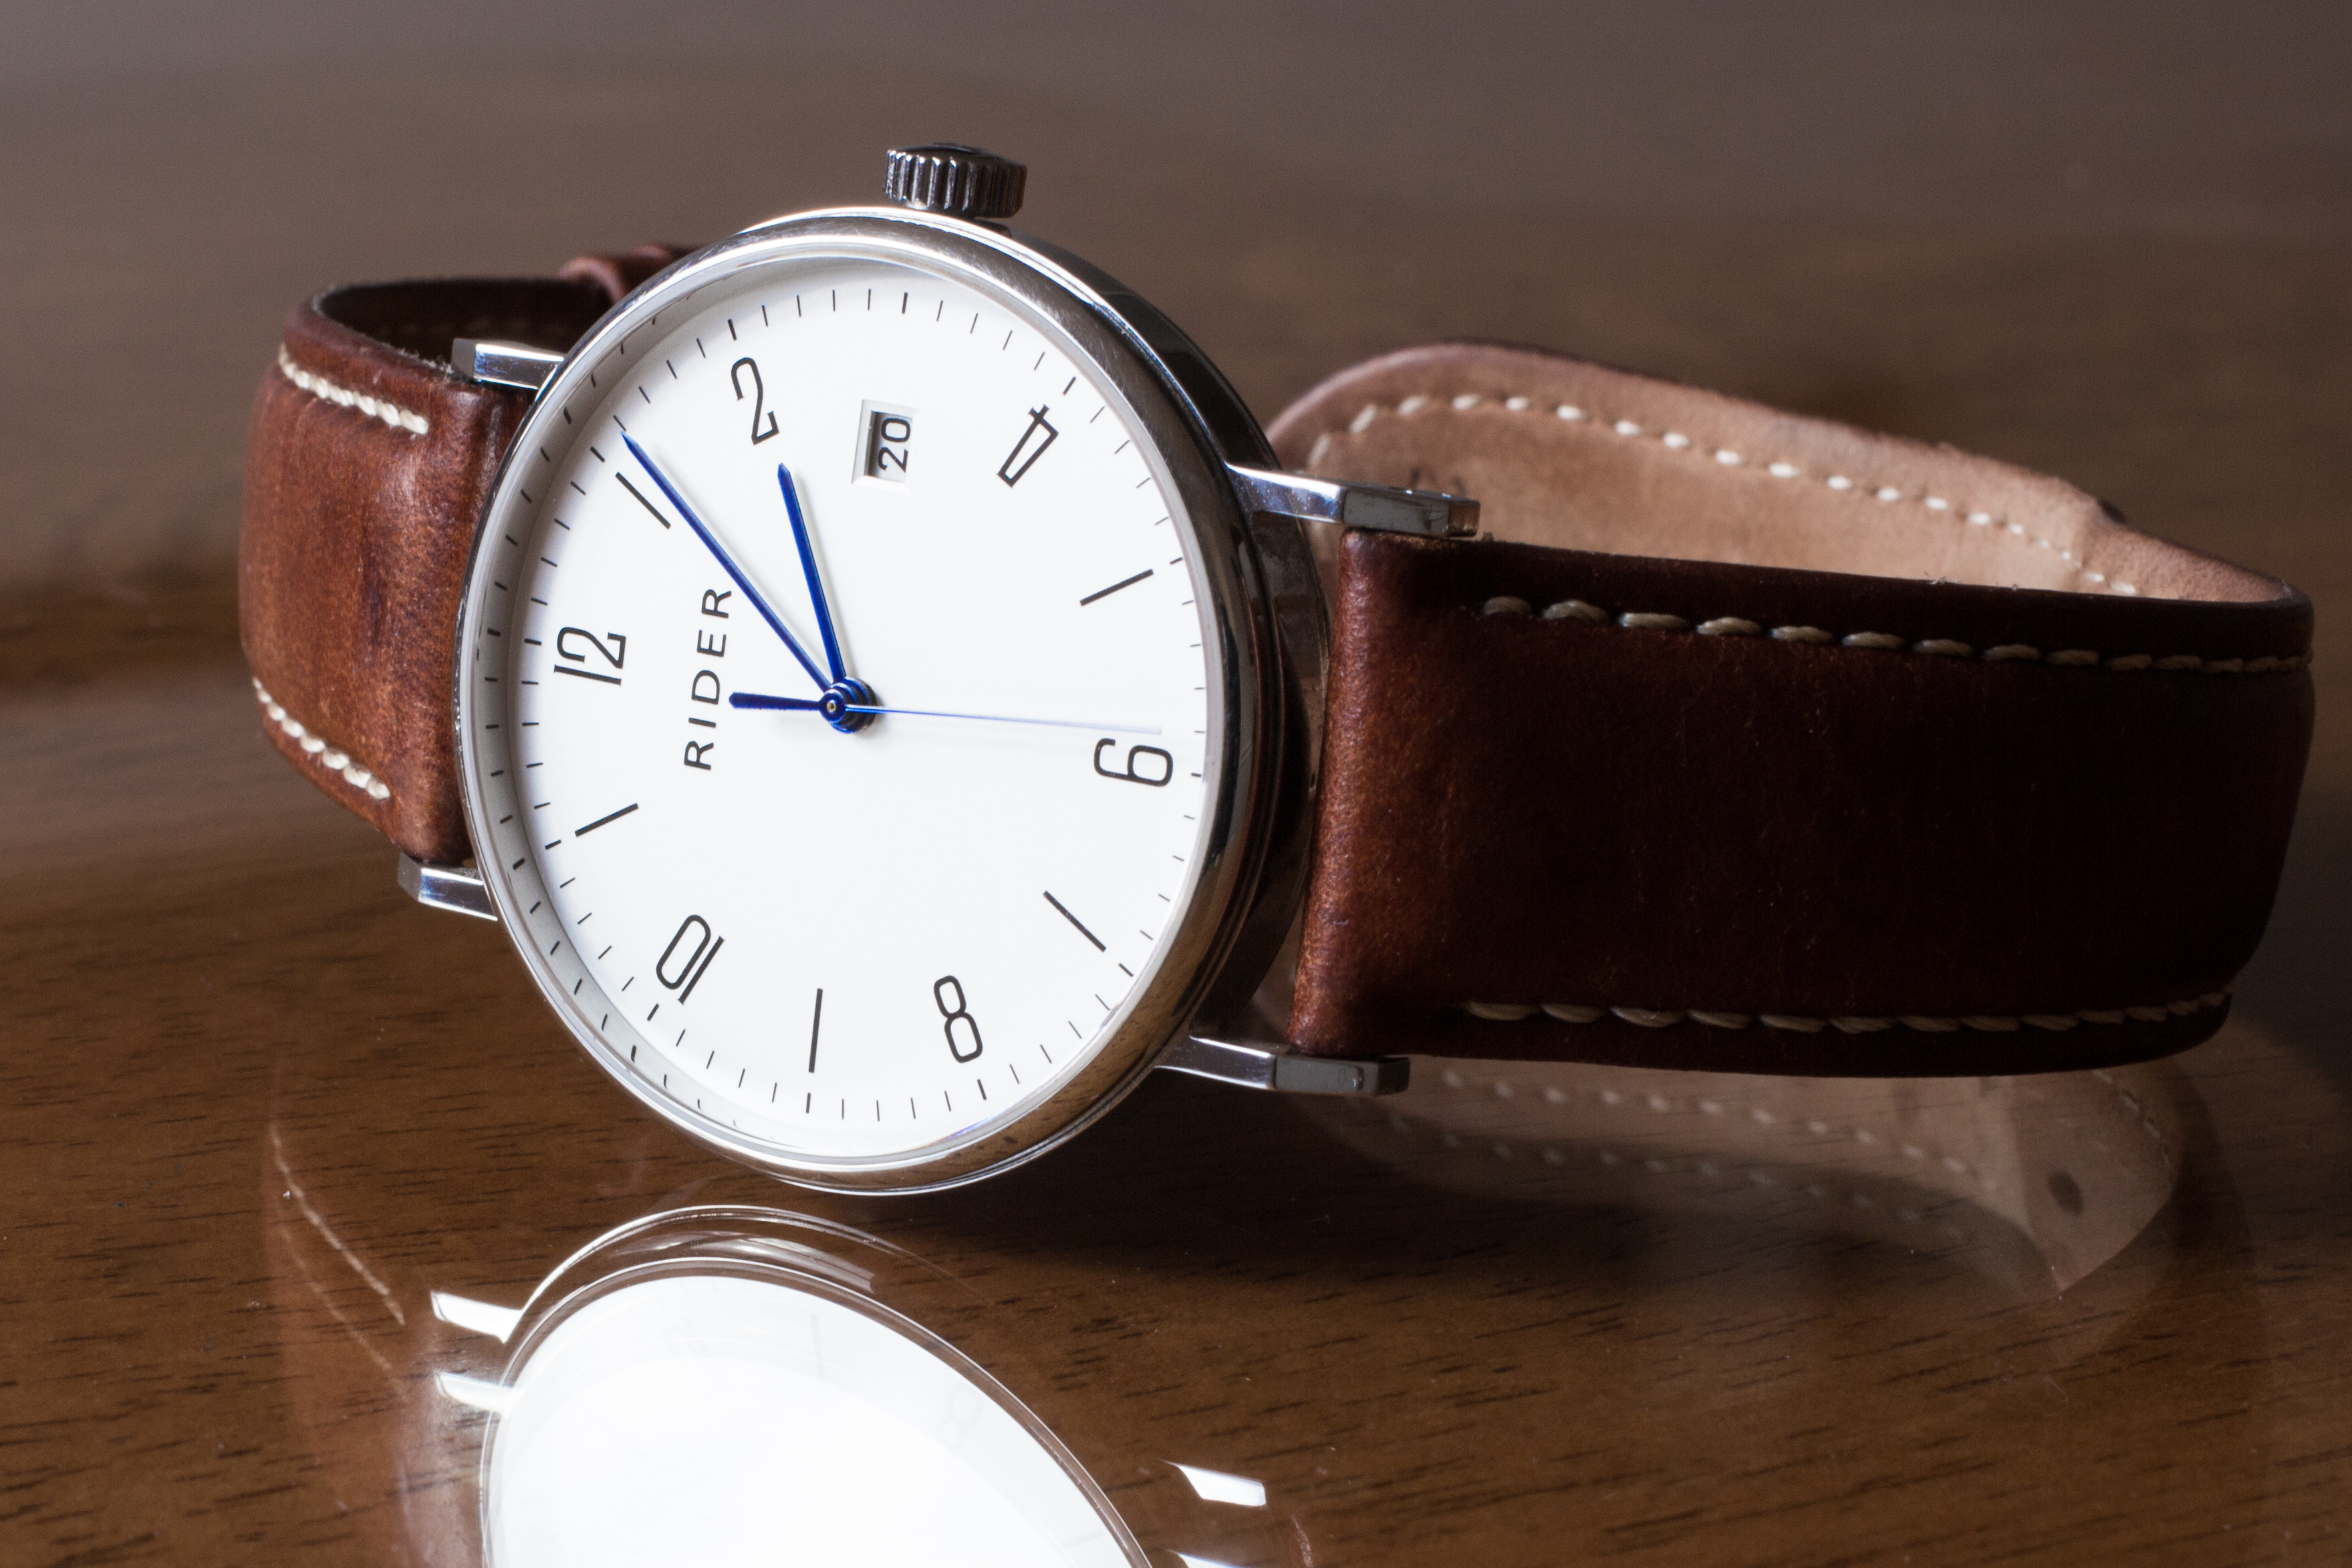
watch, hand, leather, vintage, retro, time, analog, reflection, fashion, still life, jewelry, minute, wooden table, numbers, luxury, wristwatch, elegant, precision, wear, strap, accessory, seconds